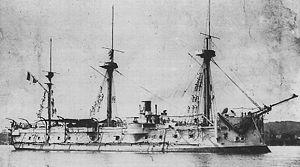
Ceci est la liste des cuirassés de la Marine française entre 1859 et 1945.